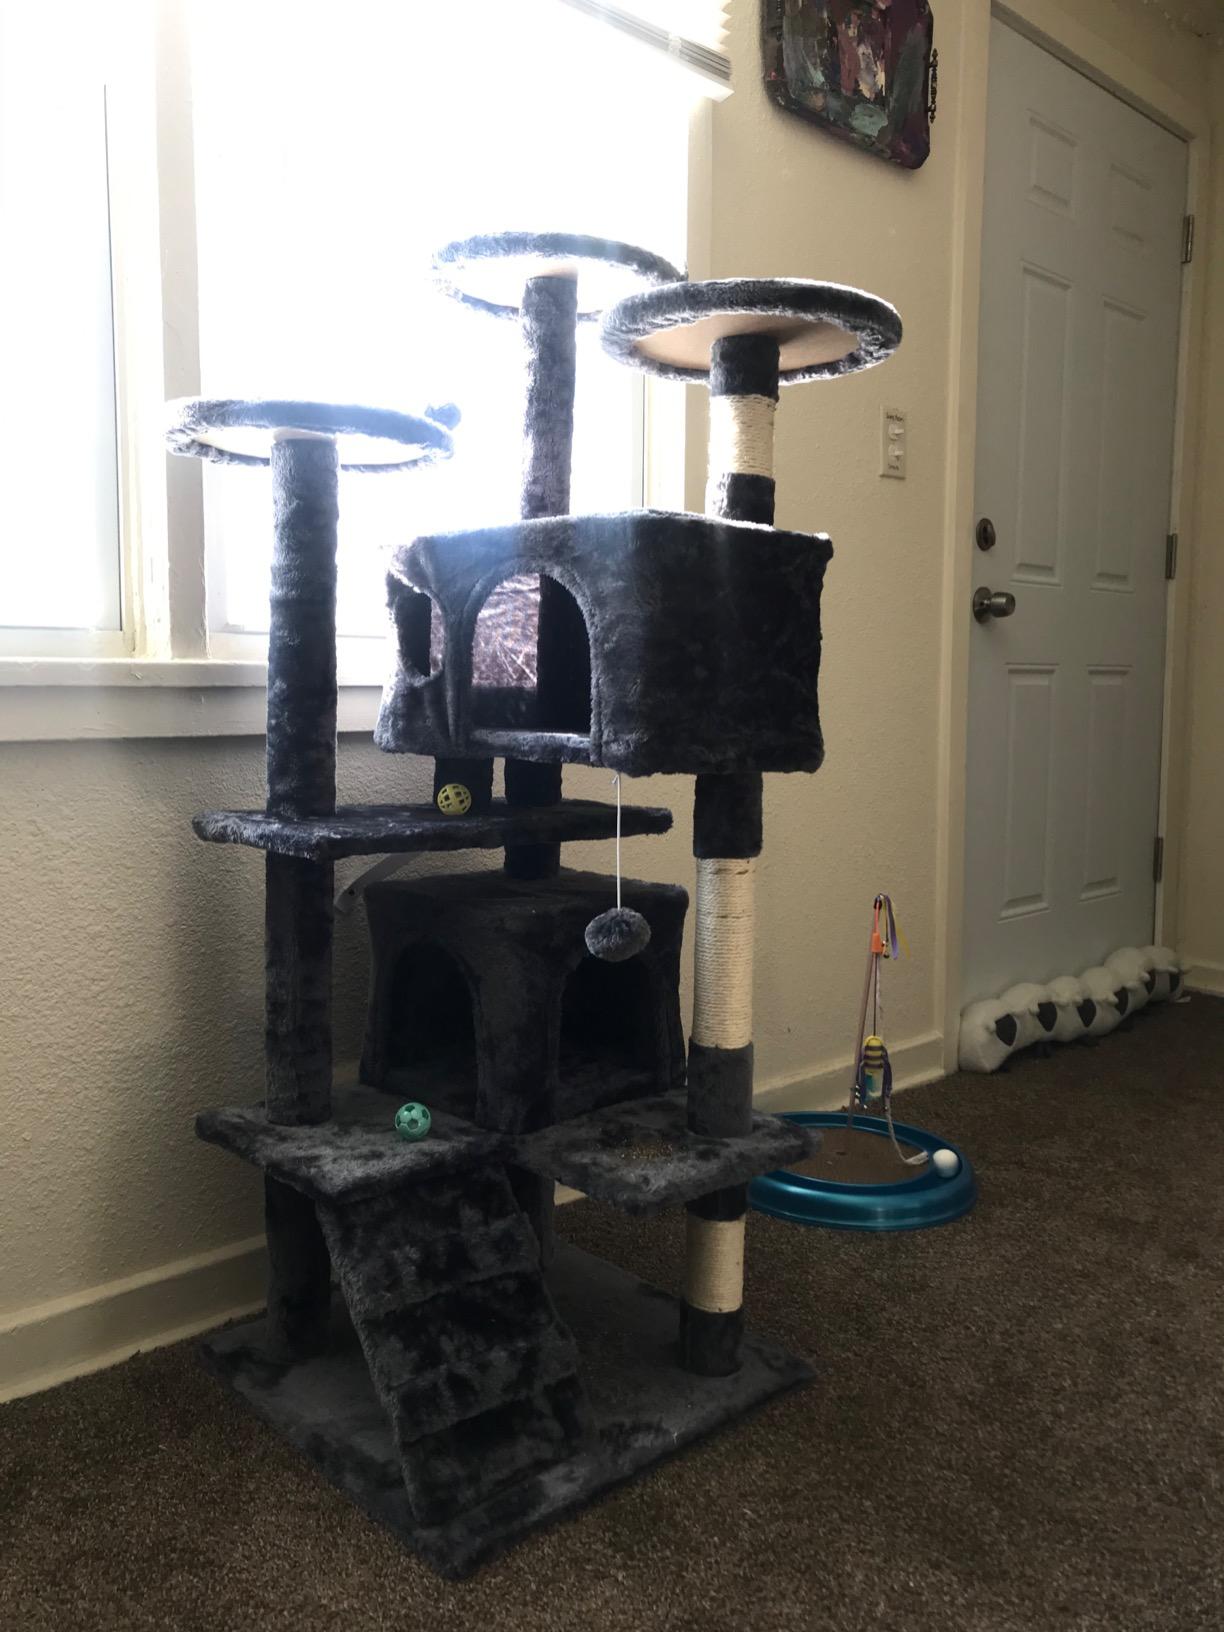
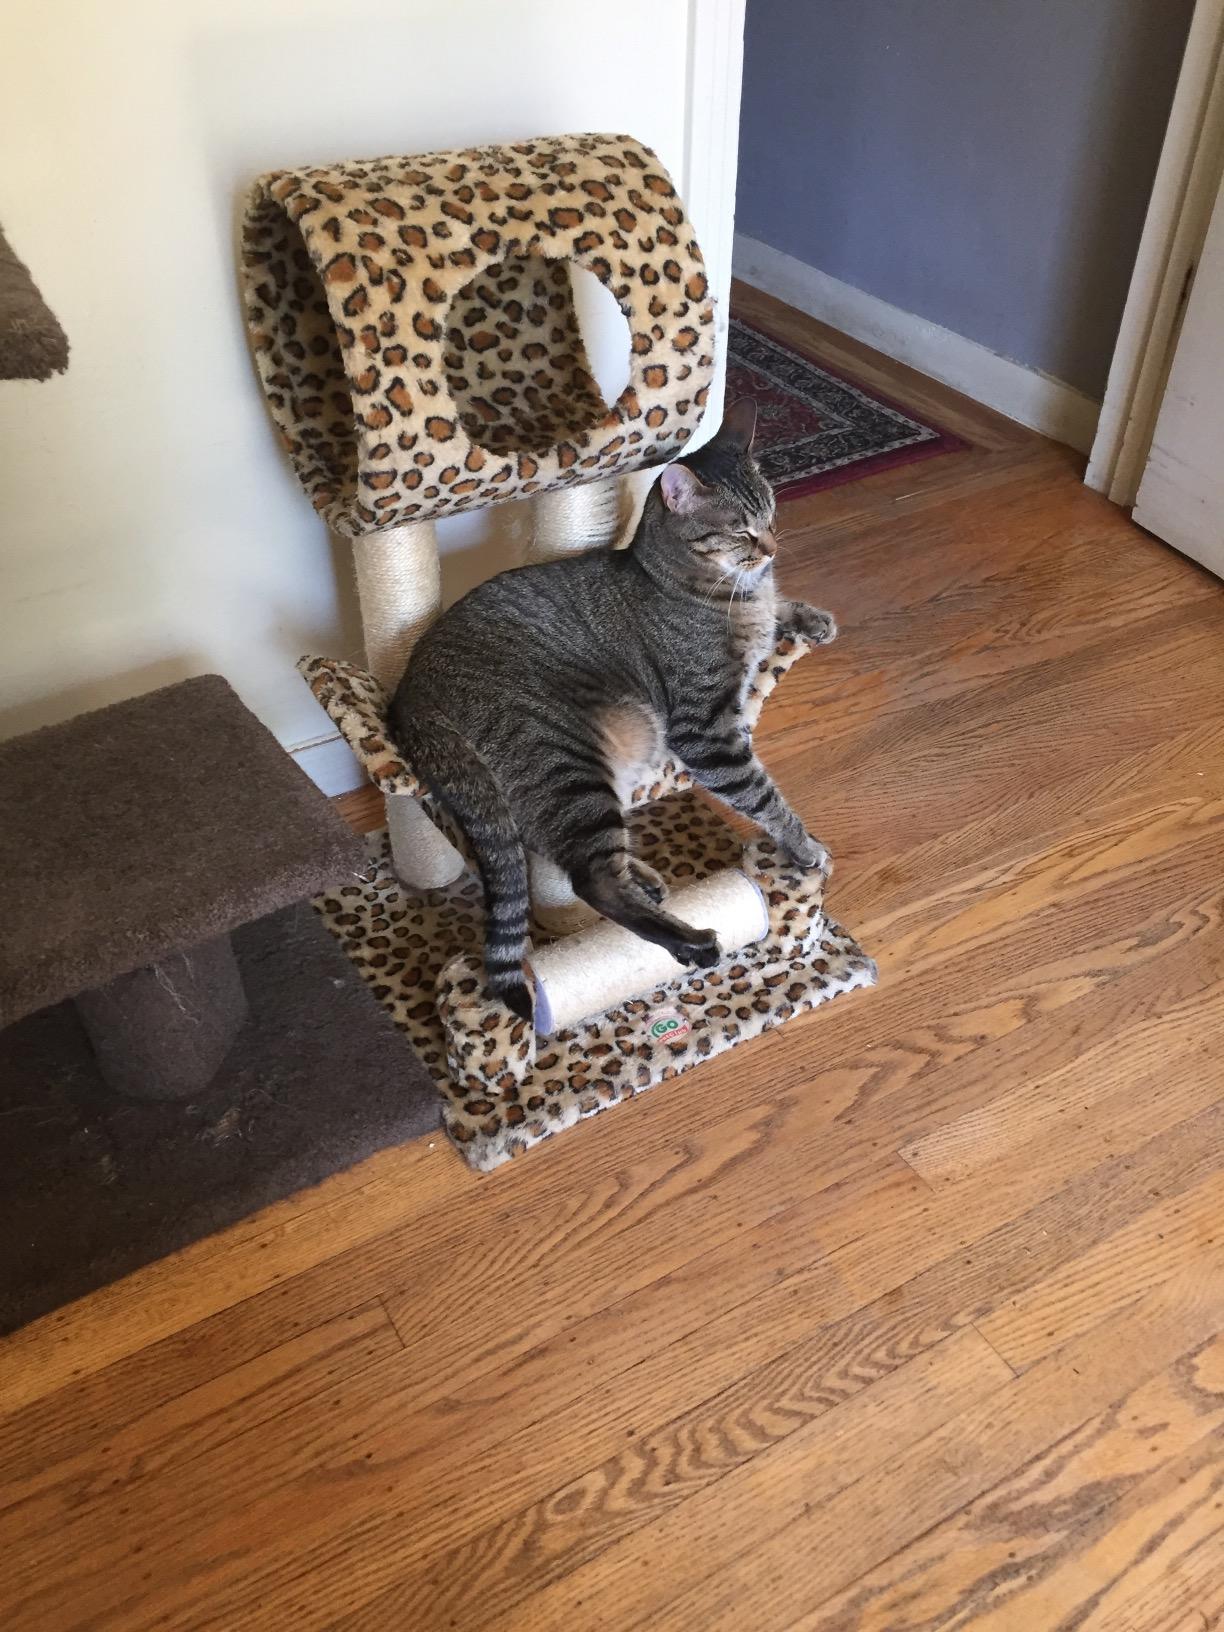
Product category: items_cat tree
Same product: no